Organized crime in Italy

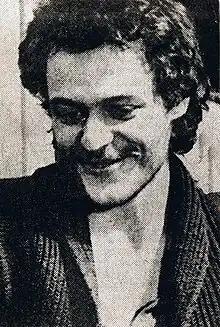
Renato Vallanzasca

The Banda della Magliana (English translation: Magliana gang) was an Italian criminal organization based in Rome and active mostly throughout the late 1970s until the early 1990s. The gang's name refers to the neighborhood in Rome, the Magliana, from which most of its members came.